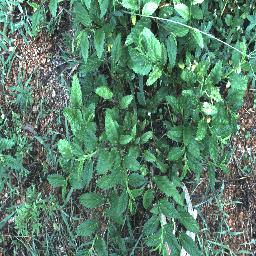
Label: negative